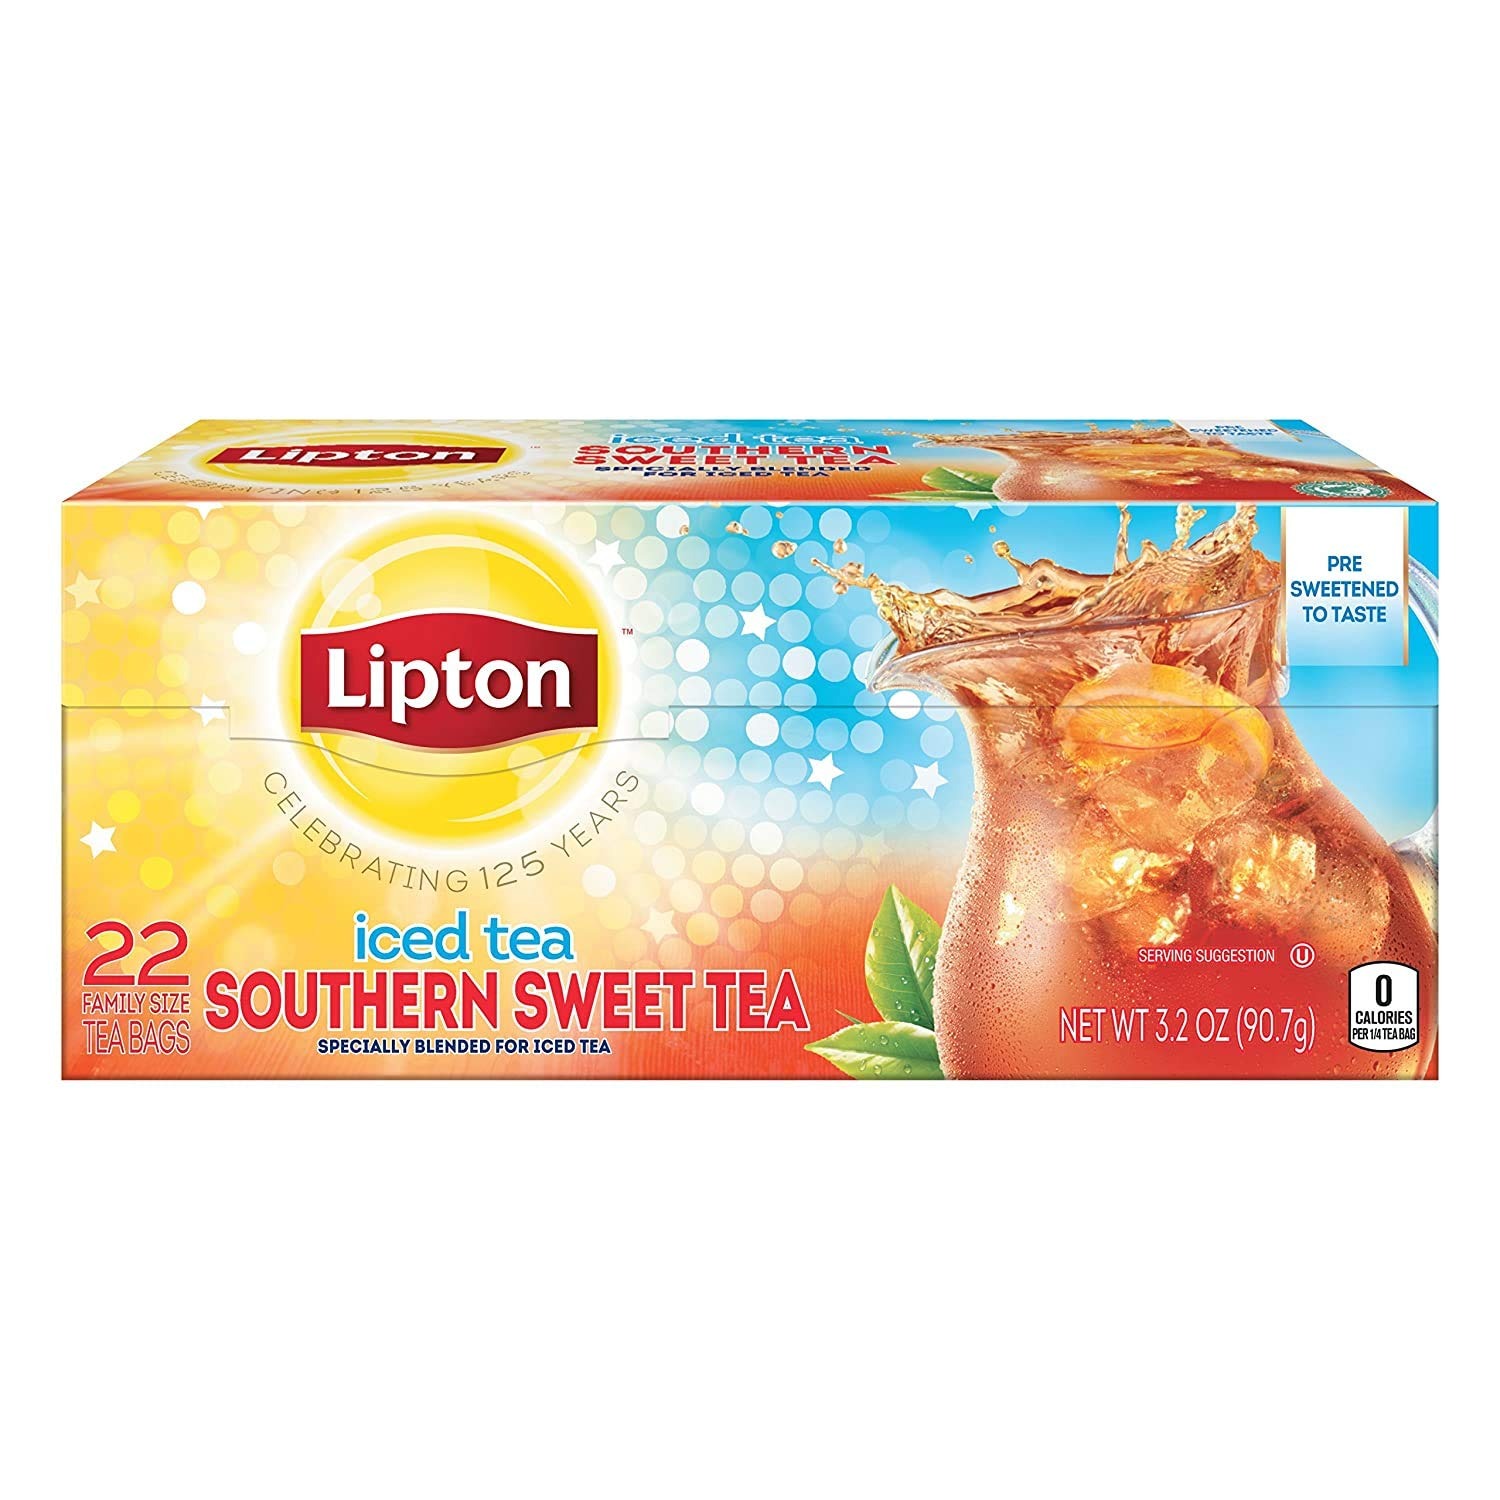
Item Name: Lipton Southern Sweet Tea Iced Tea Drink Mix 22 Family Size Tea Bags (Pack of 3)
Value: 66.0
Unit: Count

Price: 12.995